Anterior cruciate ligament

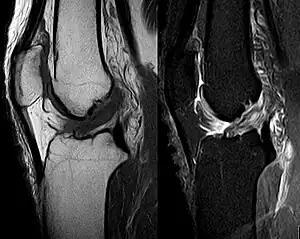
MRI of anterior cruciate ligament tear

An ACL tear is one of the most common knee injuries, with over 100,000 tears occurring annually in the US. Most ACL tears are a result of a non-contact mechanism such as a sudden change in a direction causing the knee to rotate inward, placing additional strain on the ACL since the femur and tibia, which are the two bones that articulate together forming the knee joint, move in opposite directions, causing the ACL to tear. Most athletes require reconstructive surgery on the ACL, in which the torn or ruptured ACL is completely removed and replaced with a piece of tendon or ligament tissue from the patient (autograft) or from a donor (allograft). Conservative treatment has poor outcomes in ACL injury, since the ACL is unable to form a fibrous clot, as it receives most of its nutrients from synovial fluid; this washes away the reparative cells, making the formation of fibrous tissue difficult.